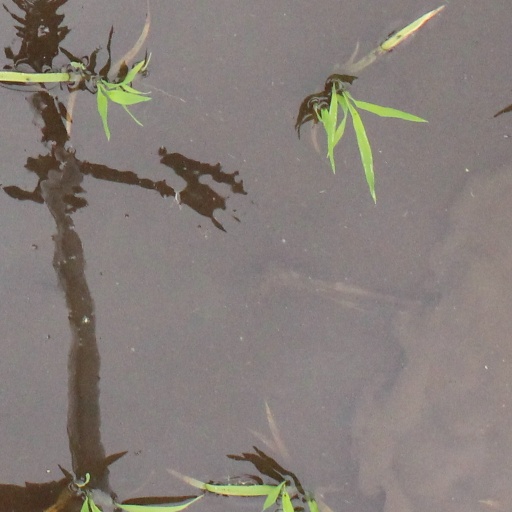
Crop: rice